BR Standard Class 5

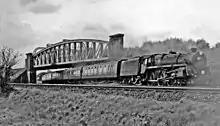
Named Class 5MT, No. 73113 "Lyonesse" at Battledown flyover. The nameplate is positioned above the centre driving wheel.

In 1959, 20 of the Southern Region locomotives were named, the names being transferred from SR King Arthur class locos that were then being withdrawn. These were: